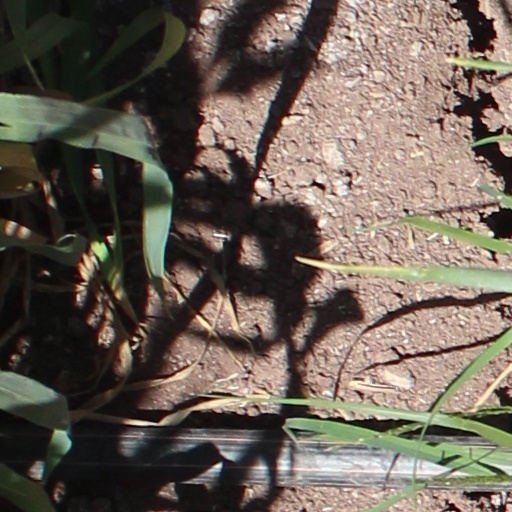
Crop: wheat